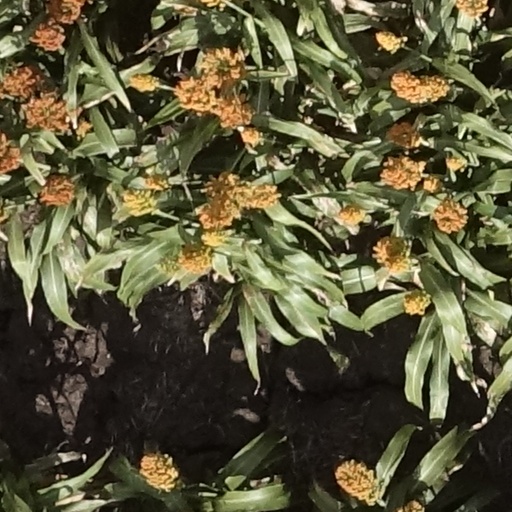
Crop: sorghum